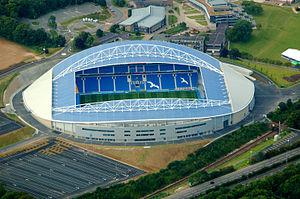
Le match de poule de la Coupe du monde de rugby 2015 opposant l'Afrique du Sud et le Japon le 19 septembre 2015 à Brighton en Angleterre voit le Japon l'emporter 34-32 et constitue ce qui est considéré comme la plus grande surprise de l'histoire de la compétition et le plus grand exploit du rugby japonais. Ce match est également connu comme le « miracle de Brighton ».